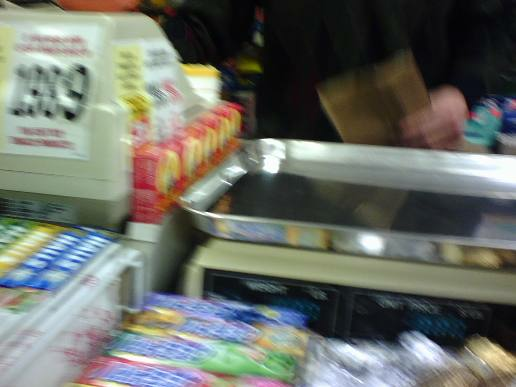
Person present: No